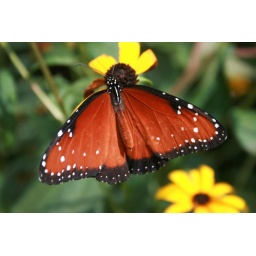
This photo was taken at the butterfly house at hershey gardens in hershey , pa.